Transcriptome in vivo analysis tag

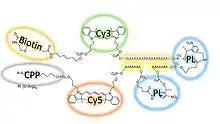
Chemical structure of a TIVA tag before photoactivation

TIVA tags are created initially via solid-phase synthesis with the cell-penetrating peptide conjugated afterwards. The functional components of the tag can be summarized as following: